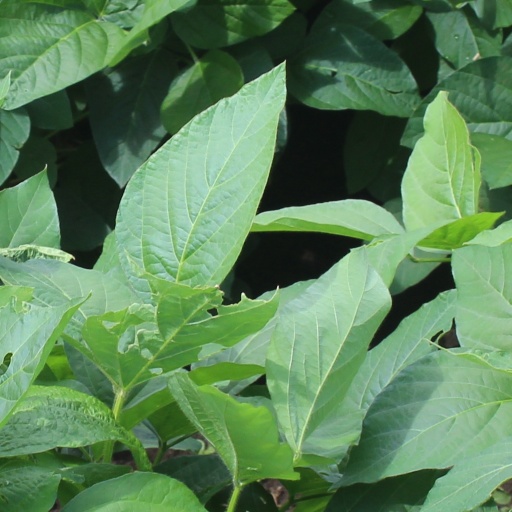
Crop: soybean